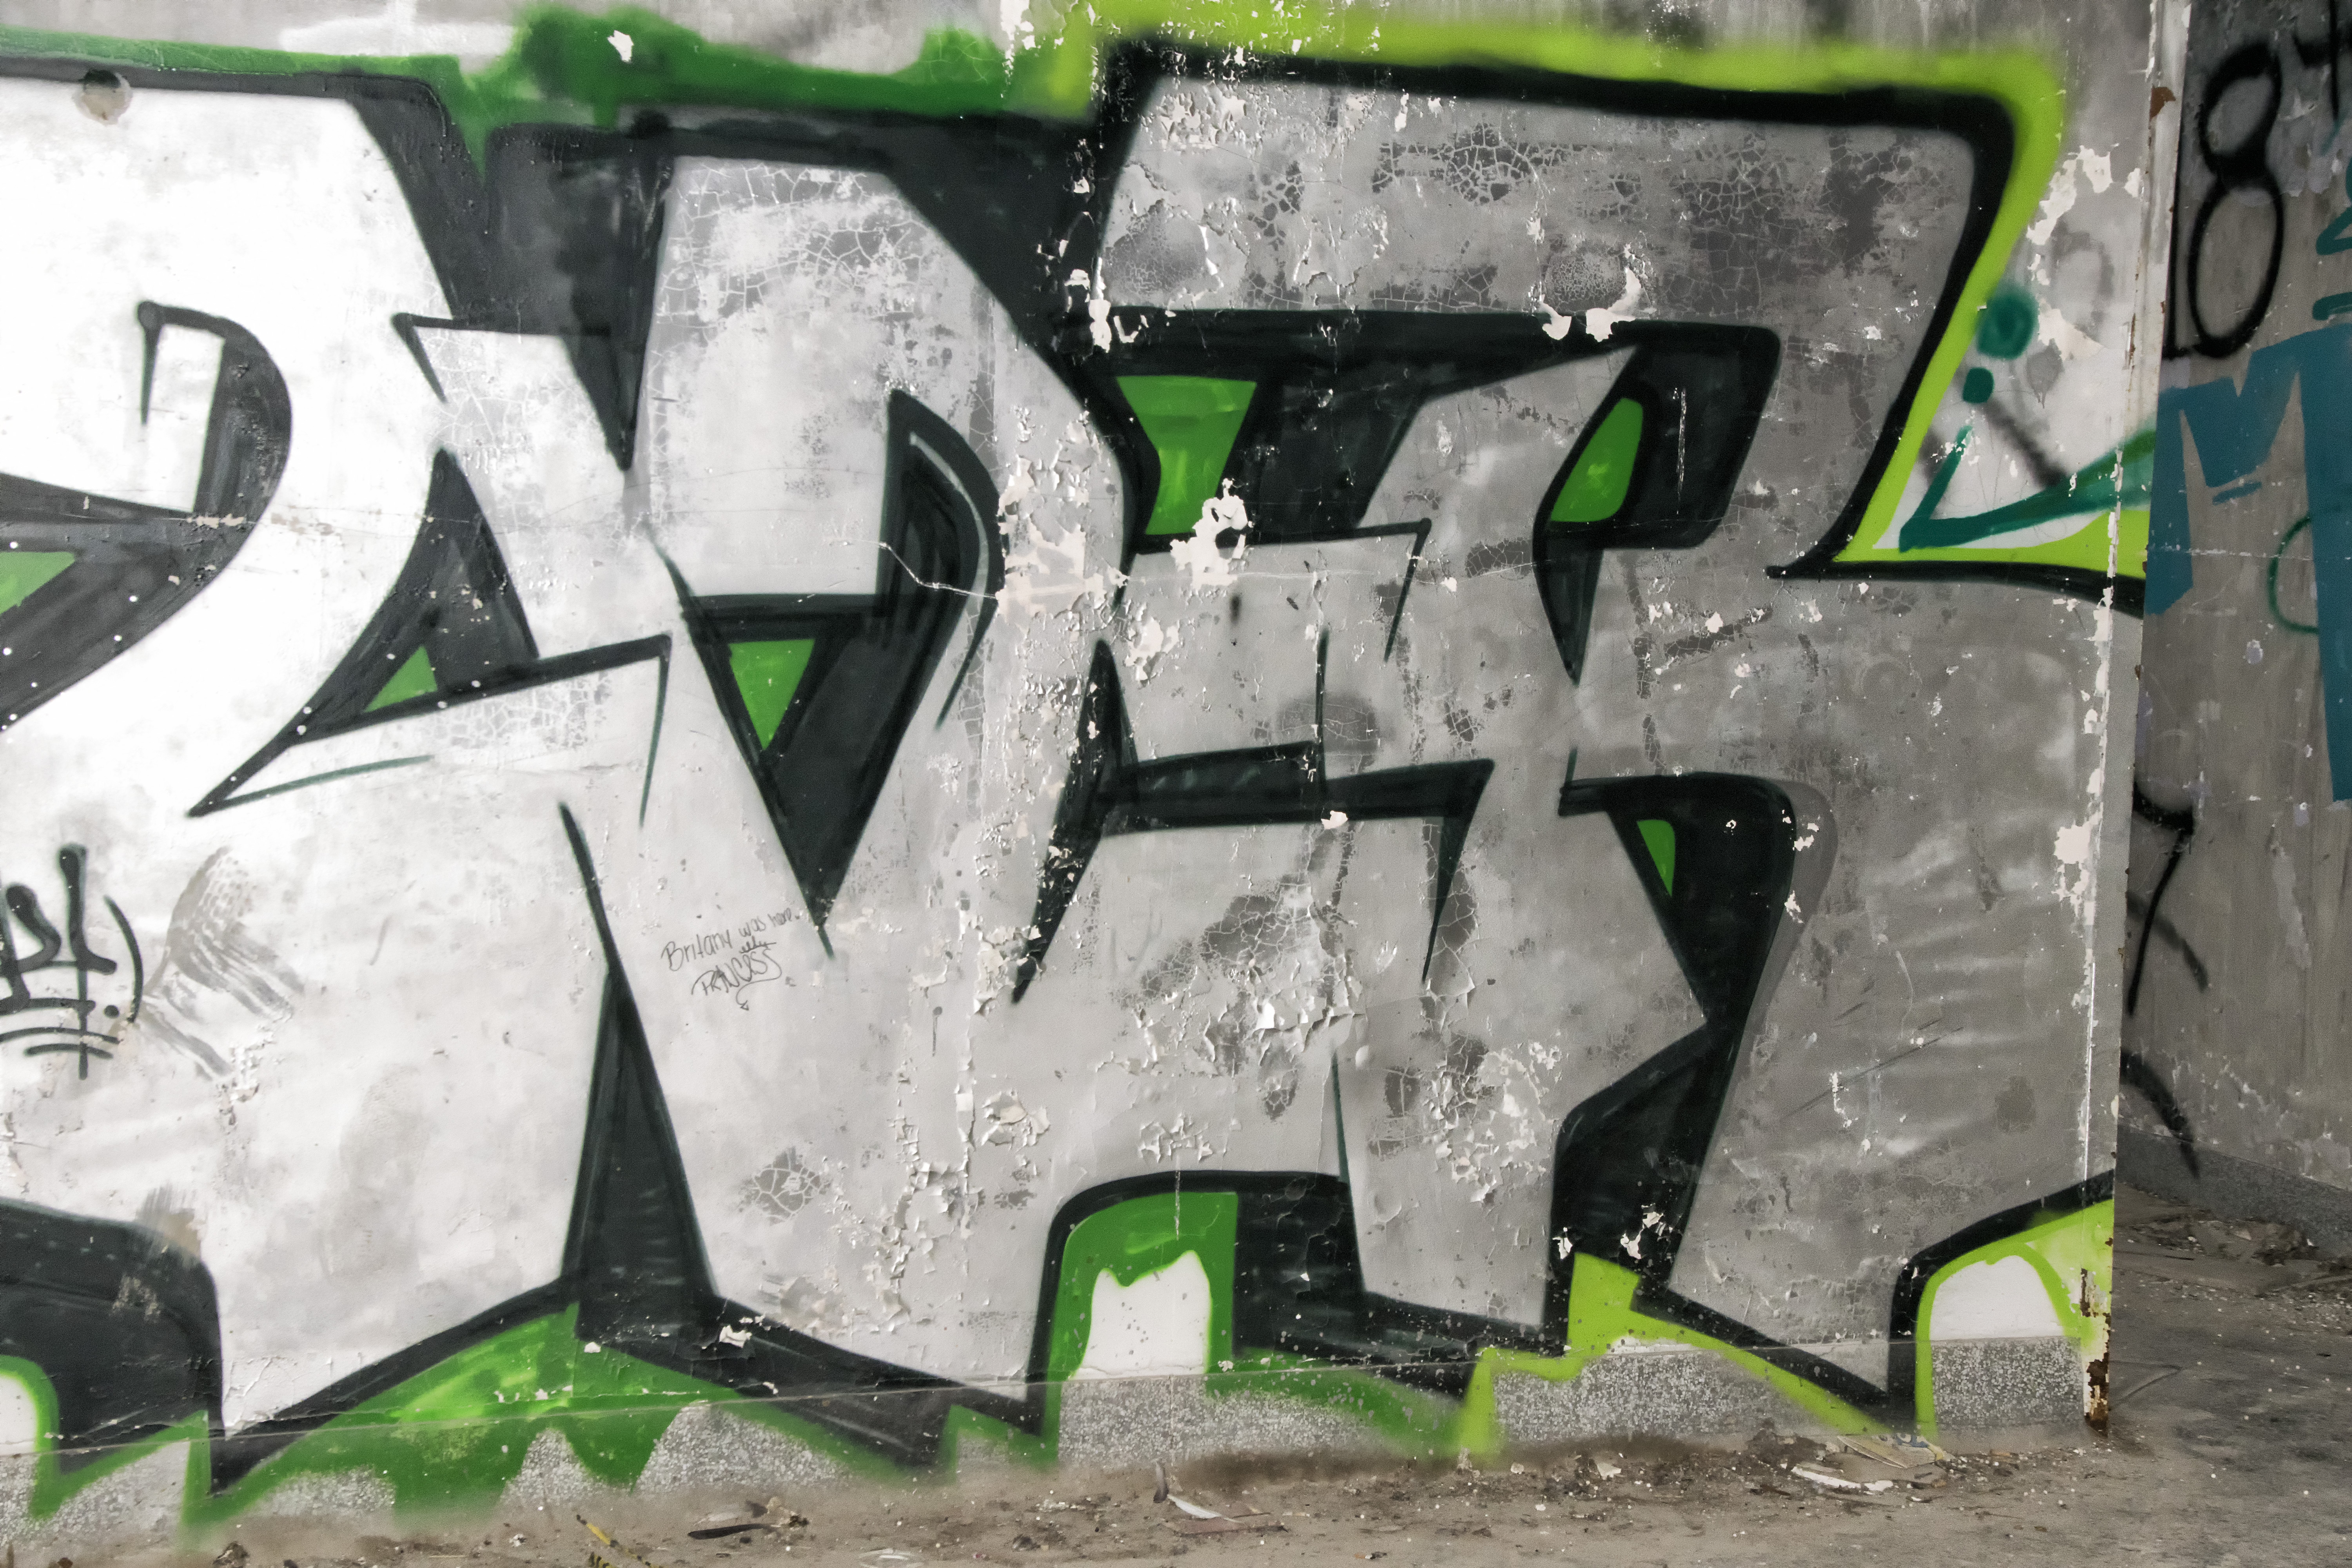
graffiti, street art, art, de, canada, quebec, sainte, clotilde, horton, asile, asylum, urban area